U.S. Route 25E

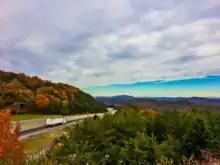
US 25E descending Clinch Mountain's southern slope toward Bean Station

US 25E begins in the western portion of the city of Newport in Cocke County where it forks at the signalized northern terminus of US 25 alongside US 25W/US 70. Northbound US 25 and westbound US 70 leave Newport toward Dandridge concurrent with one another. From Newport, US 25E continues as two-lane primary highway, meets the under-construction Newport Bypass (SR 35/US 321), and enters unincorporated Cocke County through a rugged forested area near the community of Gum Spring approaching the Douglas Lake impoundment of the French Broad River. After briefly paralleling the eastern shoreline of the French Broad River at Webb Hollow, US 25E exits Cocke County as it crosses over the French Broad at the concrete bulb-T beam J.M. Walters Bridge at the McNabb Bluff rock ledge.